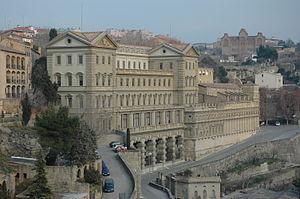
Ignace de Loyola, né en 1491 à Loiola et mort le 31 juillet 1556 à Rome, est un prêtre et théologien basque-espagnol, fondateur et premier Supérieur général de la Compagnie de Jésus — en latin abrégé « SJ » pour Societas Jesu — congrégation catholique reconnue par le pape Paul III en 1540 et qui prit une importance considérable dans la réaction de l'Église catholique romaine aux XVIᵉ et XVIIᵉ siècles, face à l'ébranlement causé par la réforme protestante.
Manresa est une ville de la communauté de Catalogne, située dans la province de Barcelone. Elle est le chef-lieu de la comarque de Bages. La ville abrite un grand centre de spiritualité ignacienne, fondé par les jésuites au-dessus de la grotte au bord du Cardener où leur fondateur, saint Ignace de Loyola, passa près d'une année vivant dans la prière et la pénitence.